Henry Cabot Lodge

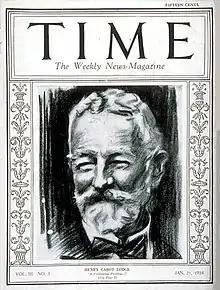
"Time" Cover, January 21, 1924

In 1880–1882, Lodge served in the Massachusetts House of Representatives. Lodge represented his home state in the United States House of Representatives from 1887 to 1893 and in the Senate from 1893 to 1924.